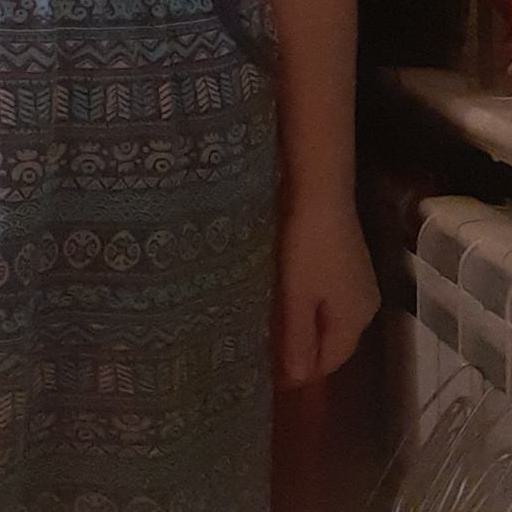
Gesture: no_gesture